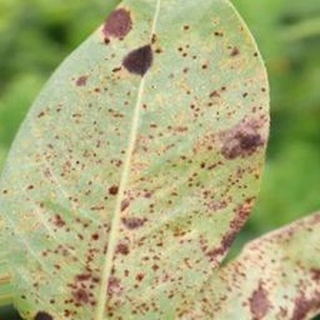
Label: groundnut_rust